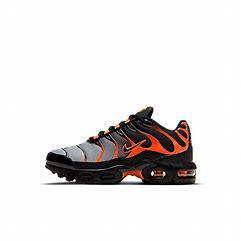
Brand: Nike
Model: Tuned 1 Essential